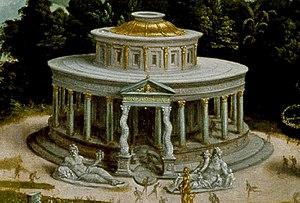
Détail d'une peinture montrant le temple d'Isis à Rome avec les statues du Tibre et du Nil.
La Statue du Tibre avec Romulus et Rémus est une grande statue de la Rome antique exposée au musée du Louvre. C'est une allégorie du fleuve le Tibre qui arrose la ville de Rome.